Via Rail

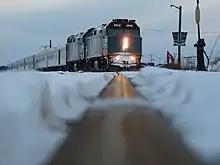
A Via F40PH-2D leading the Winnipeg–Churchill train, November 2012. The service was suspended from May 2017 to December 2018 for track maintenance.

By the late 1990s, with a rail-friendly Minister of Transport, David Collenette, in office, there were modest funding increases to Via. Corridor services were improved with new and faster trains, a weekly tourist train, the "Bras d'Or", returned Via service to Cape Breton Island for the first time since the 1990 cuts, and a commitment was made to continue operating on Vancouver Island, but western Canada continued to languish with the only service provided by the "Canadian" and a few remote service trains in northern BC and Manitoba.